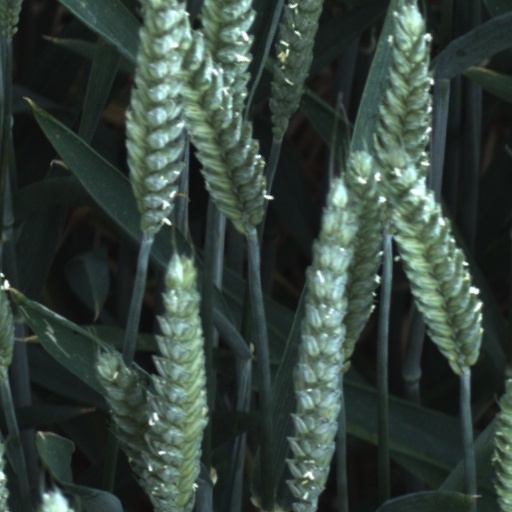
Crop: wheat